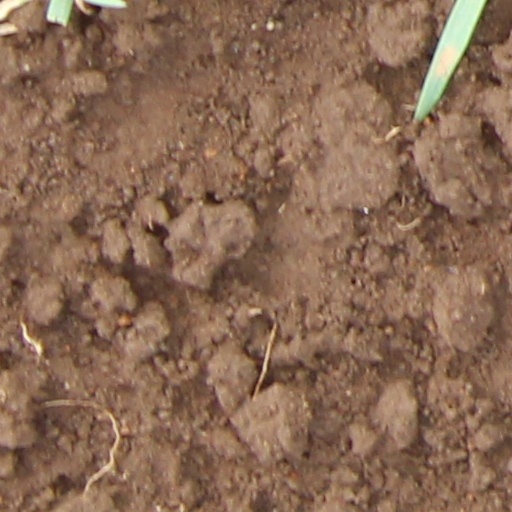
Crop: wheat